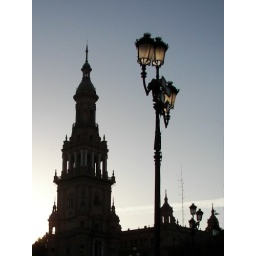
Bell tower and street lamp in (Siviglia)